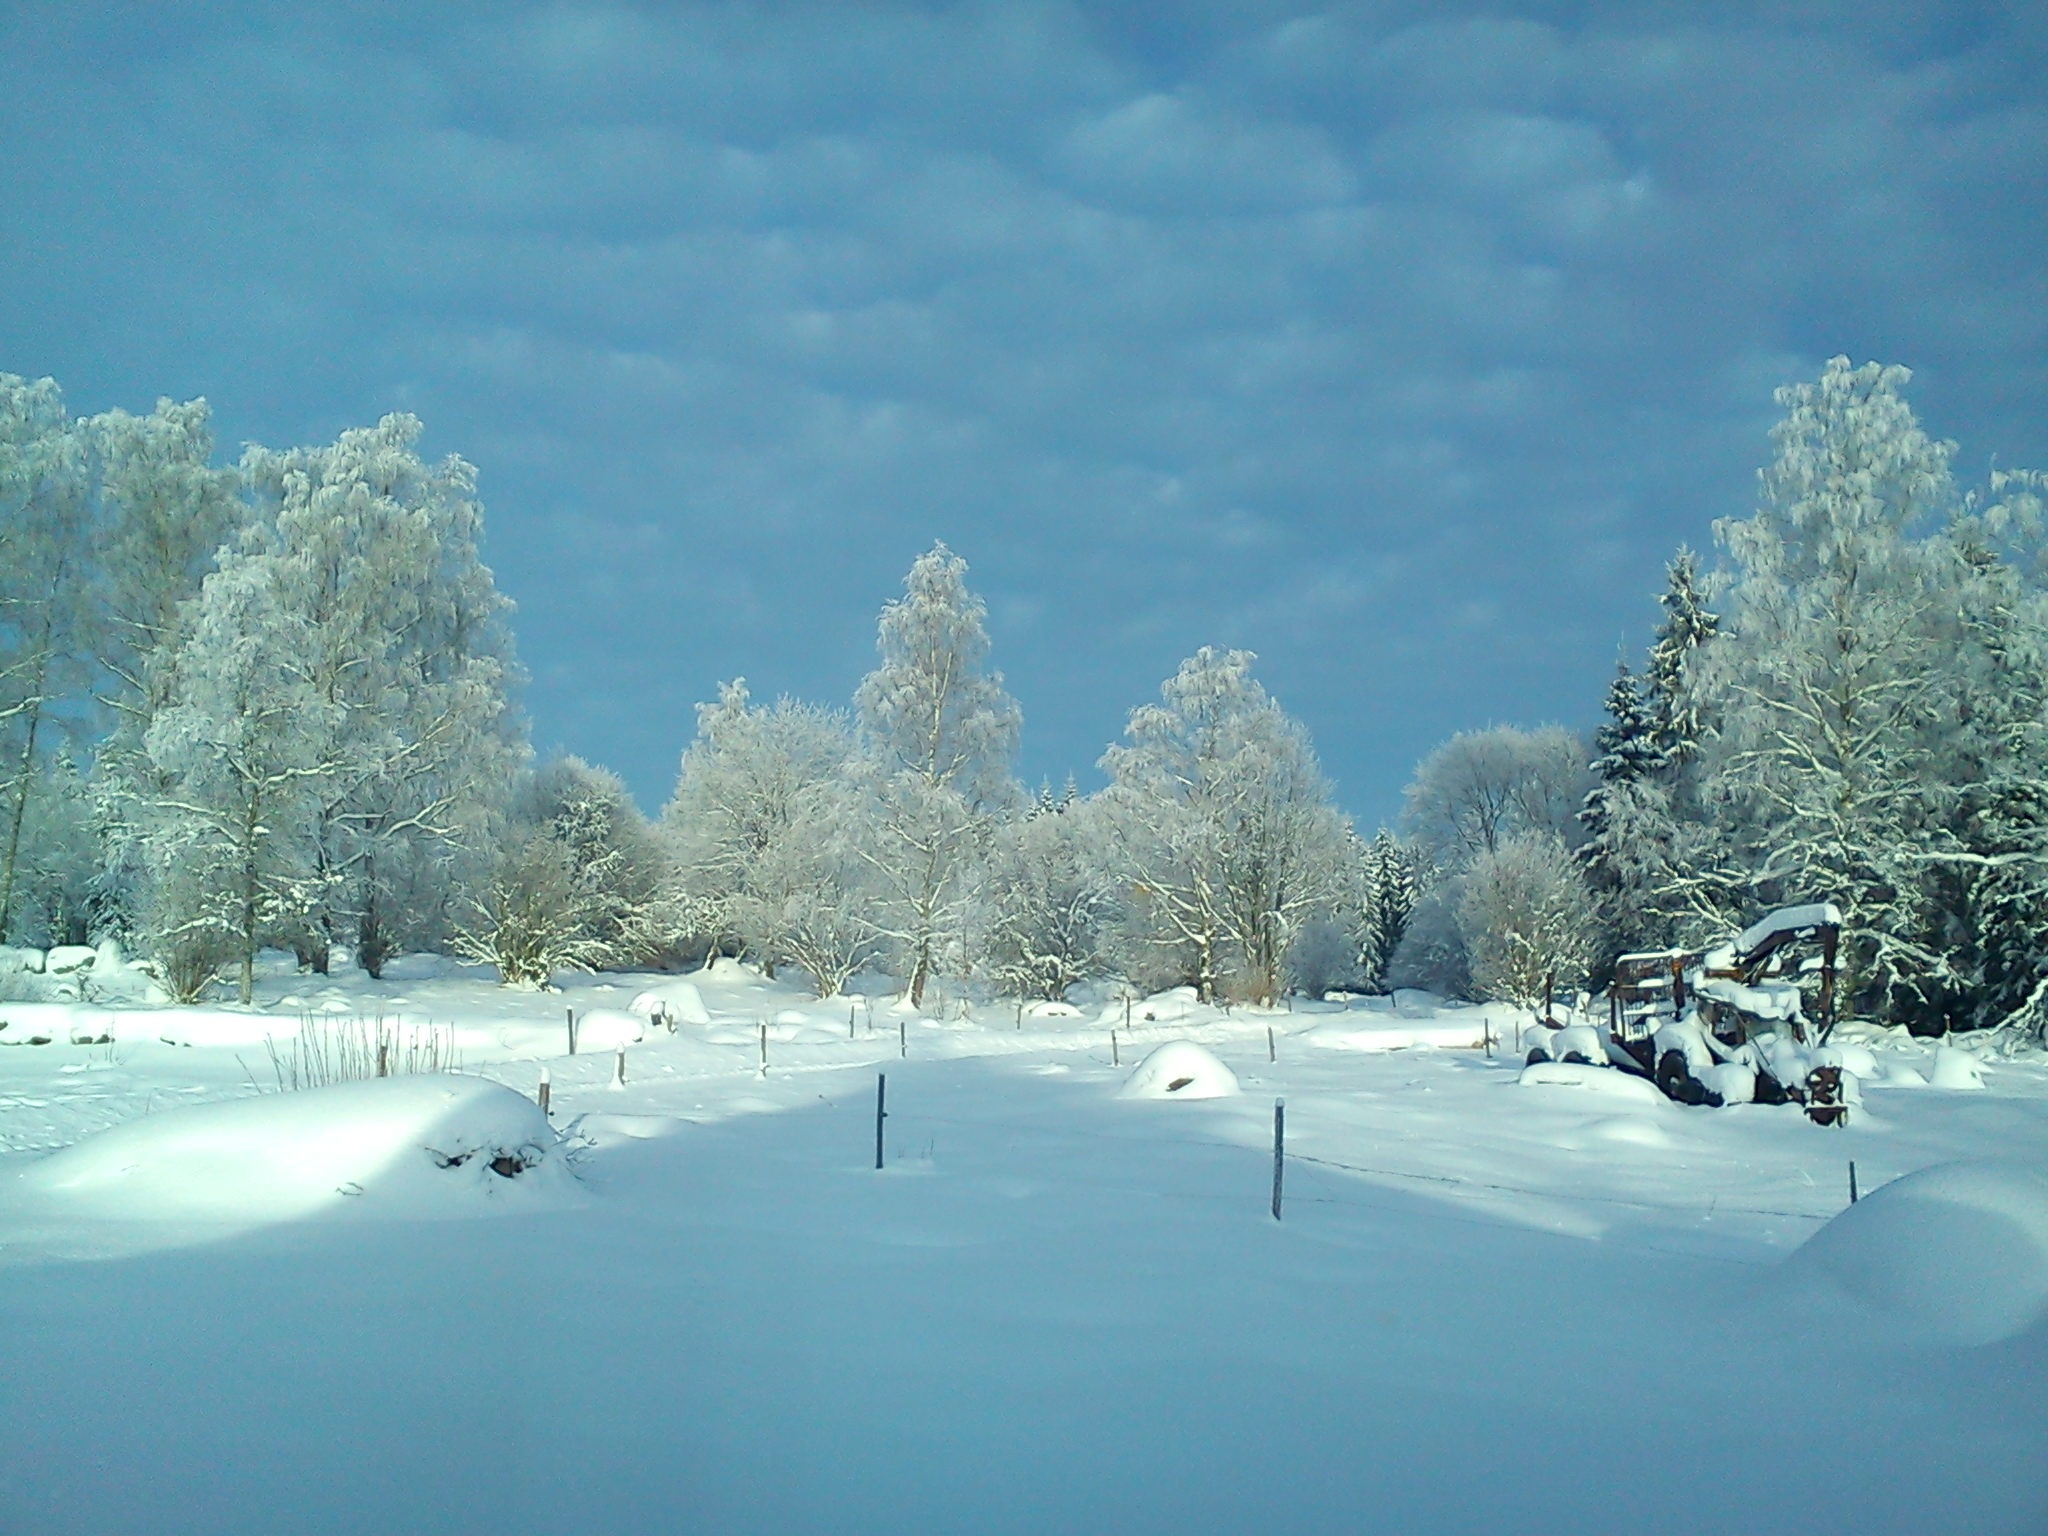
tree, forest, mountain, snow, winter, frost, mountain range, weather, season, freezing, snow landscape